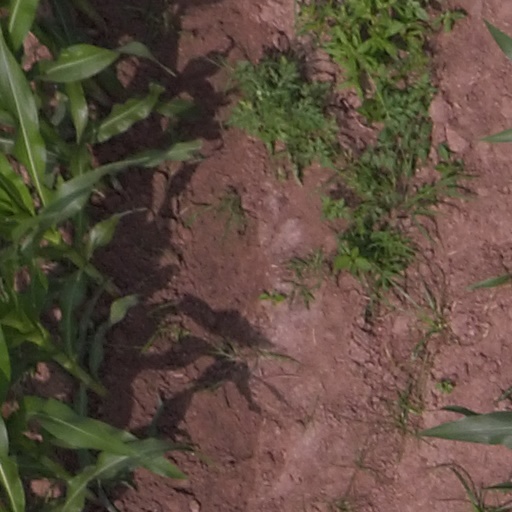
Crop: maize; corn